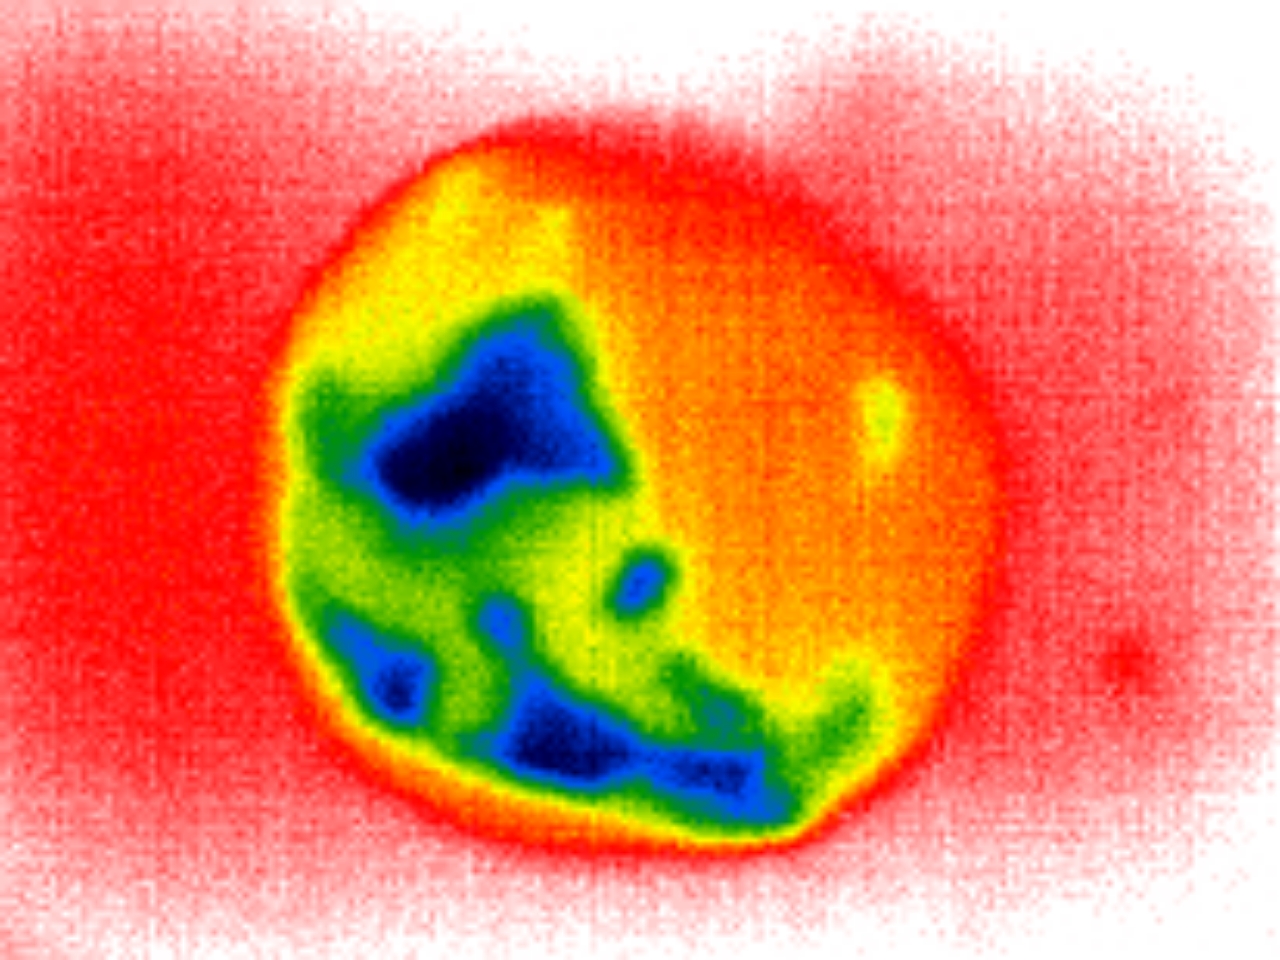
Label: Major Defect